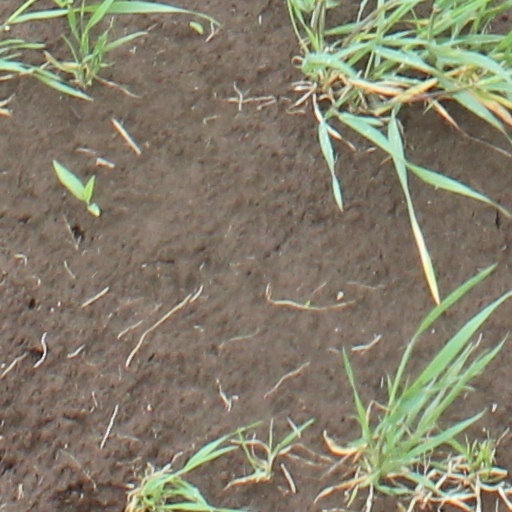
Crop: wheat